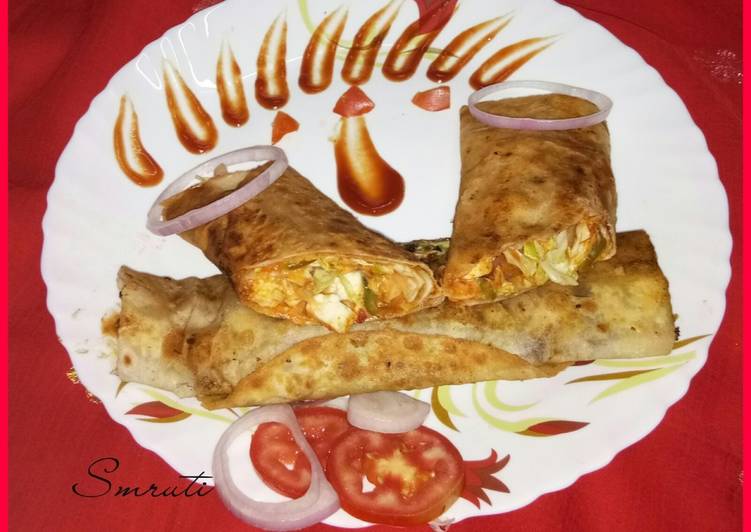
Dish: kaathi_rolls